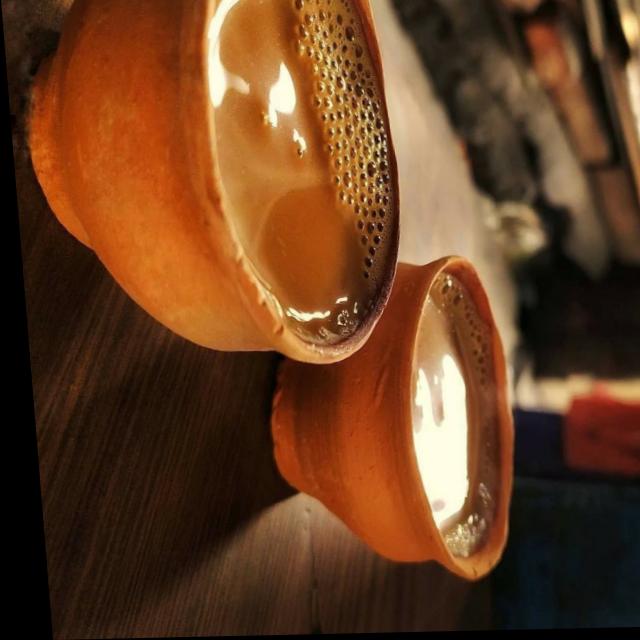
Dish: chai